Florence Mills House

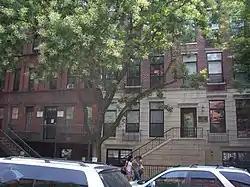
Site on 135 Street, of house where Florence Mills was believed (incorrectly) to have lived, later demolished and replaced

Florence Mills House is a house at 220 West 135th Street in Harlem, Manhattan, New York City. The house was originally believed to be the residence of Florence Mills, a leading African-American actress and entertainer during the 1920s. She lived at this address, or a similar address a few blocks away, during her most productive years from 1910 to 1927. The 220 West 135th Street building that existed in 1927 no longer stands and has been replaced. The site was designated a National Historic Landmark in 1976.